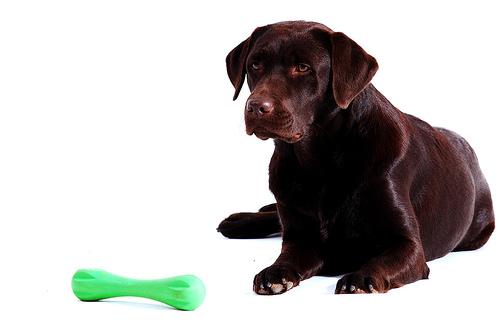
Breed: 3580-n000122-Labrador_retriever